San Gabriel Park

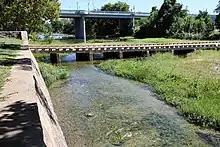
Low water crossing, 2014

San Gabriel Park is a park in Georgetown, Texas, United States. In 2012, the park was designated a Lone Star Legacy Park by the Texas Recreation & Parks Society.